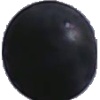
Label: Grape Blue 1